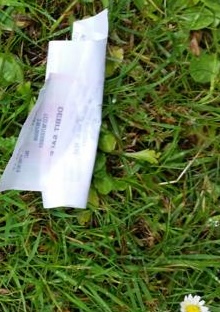
Waste category: trash